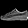
Label: Sneaker